Specific Area Message Encoding

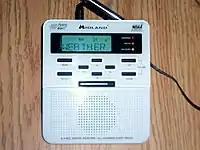

There are many weather/all-hazards radio receivers that are equipped with the SAME alert feature, which allows users to program SAME/FIPS/CLC codes for their designated area or areas of their interest and/or concern rather than the entire broadcast area. (For example, a person living in Irving, Texas, would program a FIPS code for Dallas County. However, if there is a need to know of severe weather from the west and northwest ahead of time, the user would program additional FIPS codes for Denton and Tarrant Counties.)